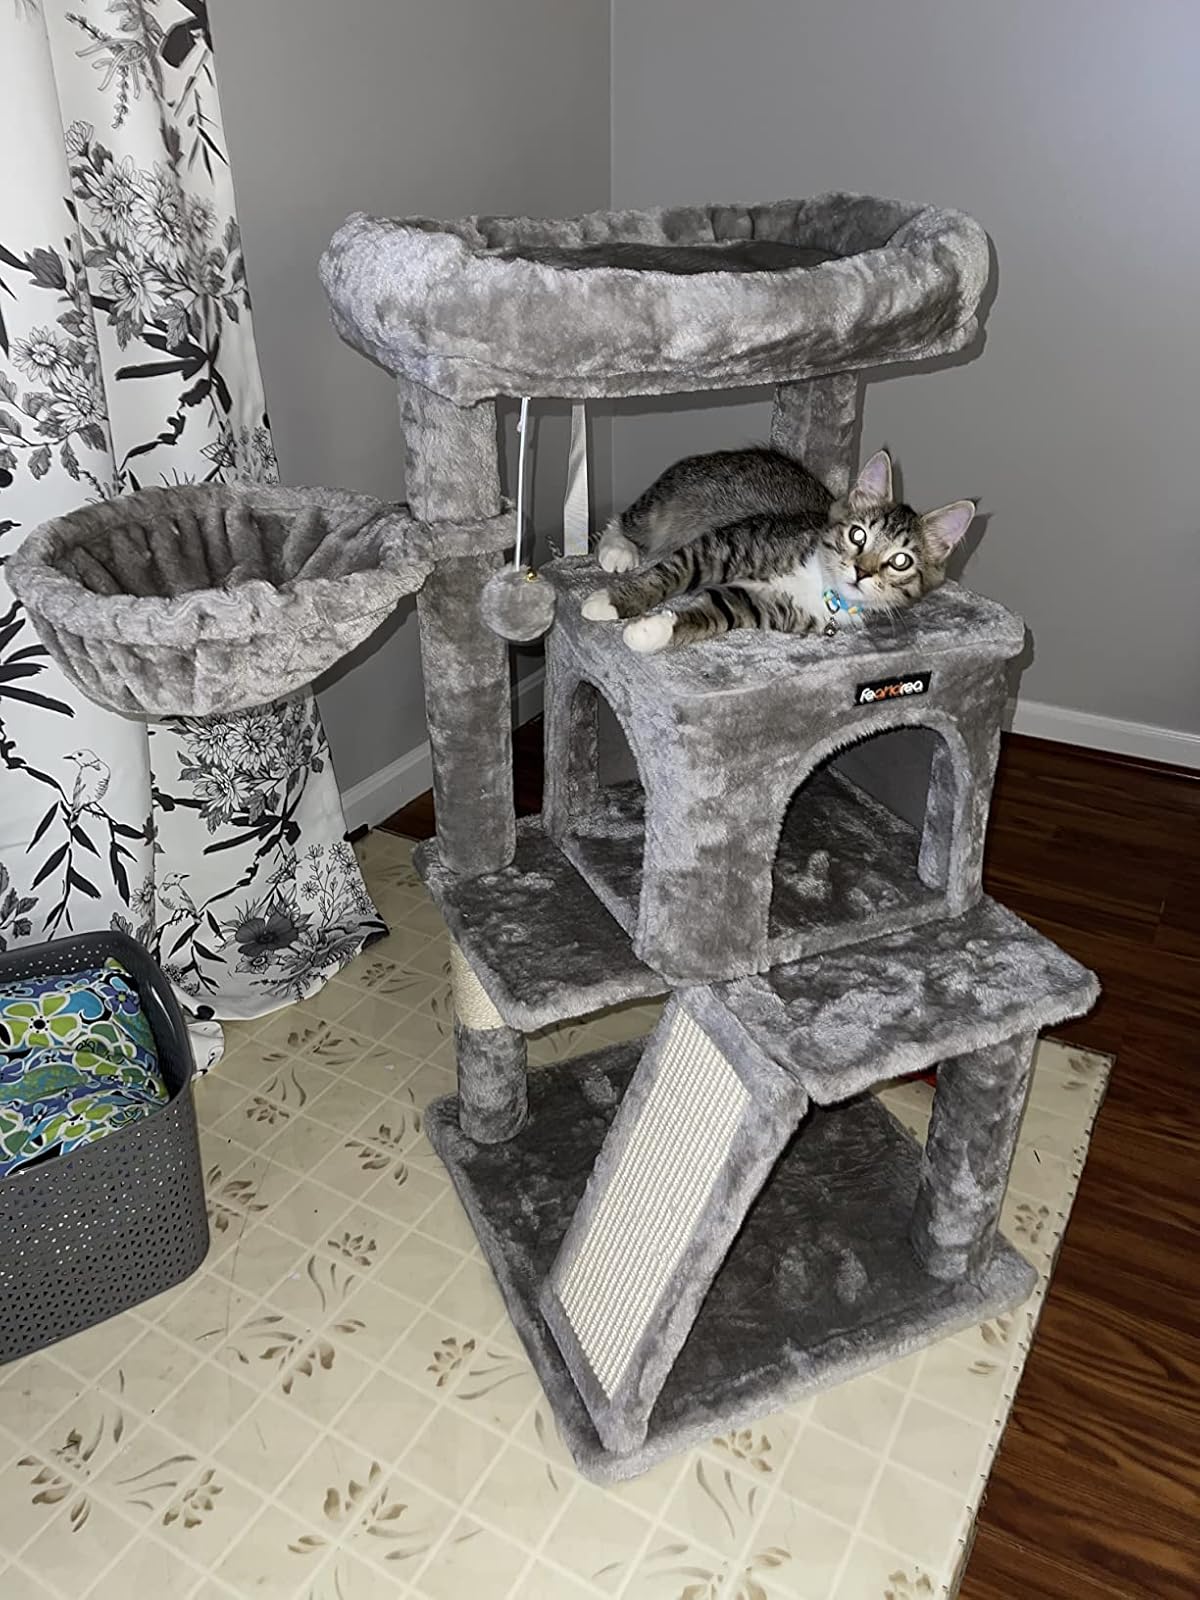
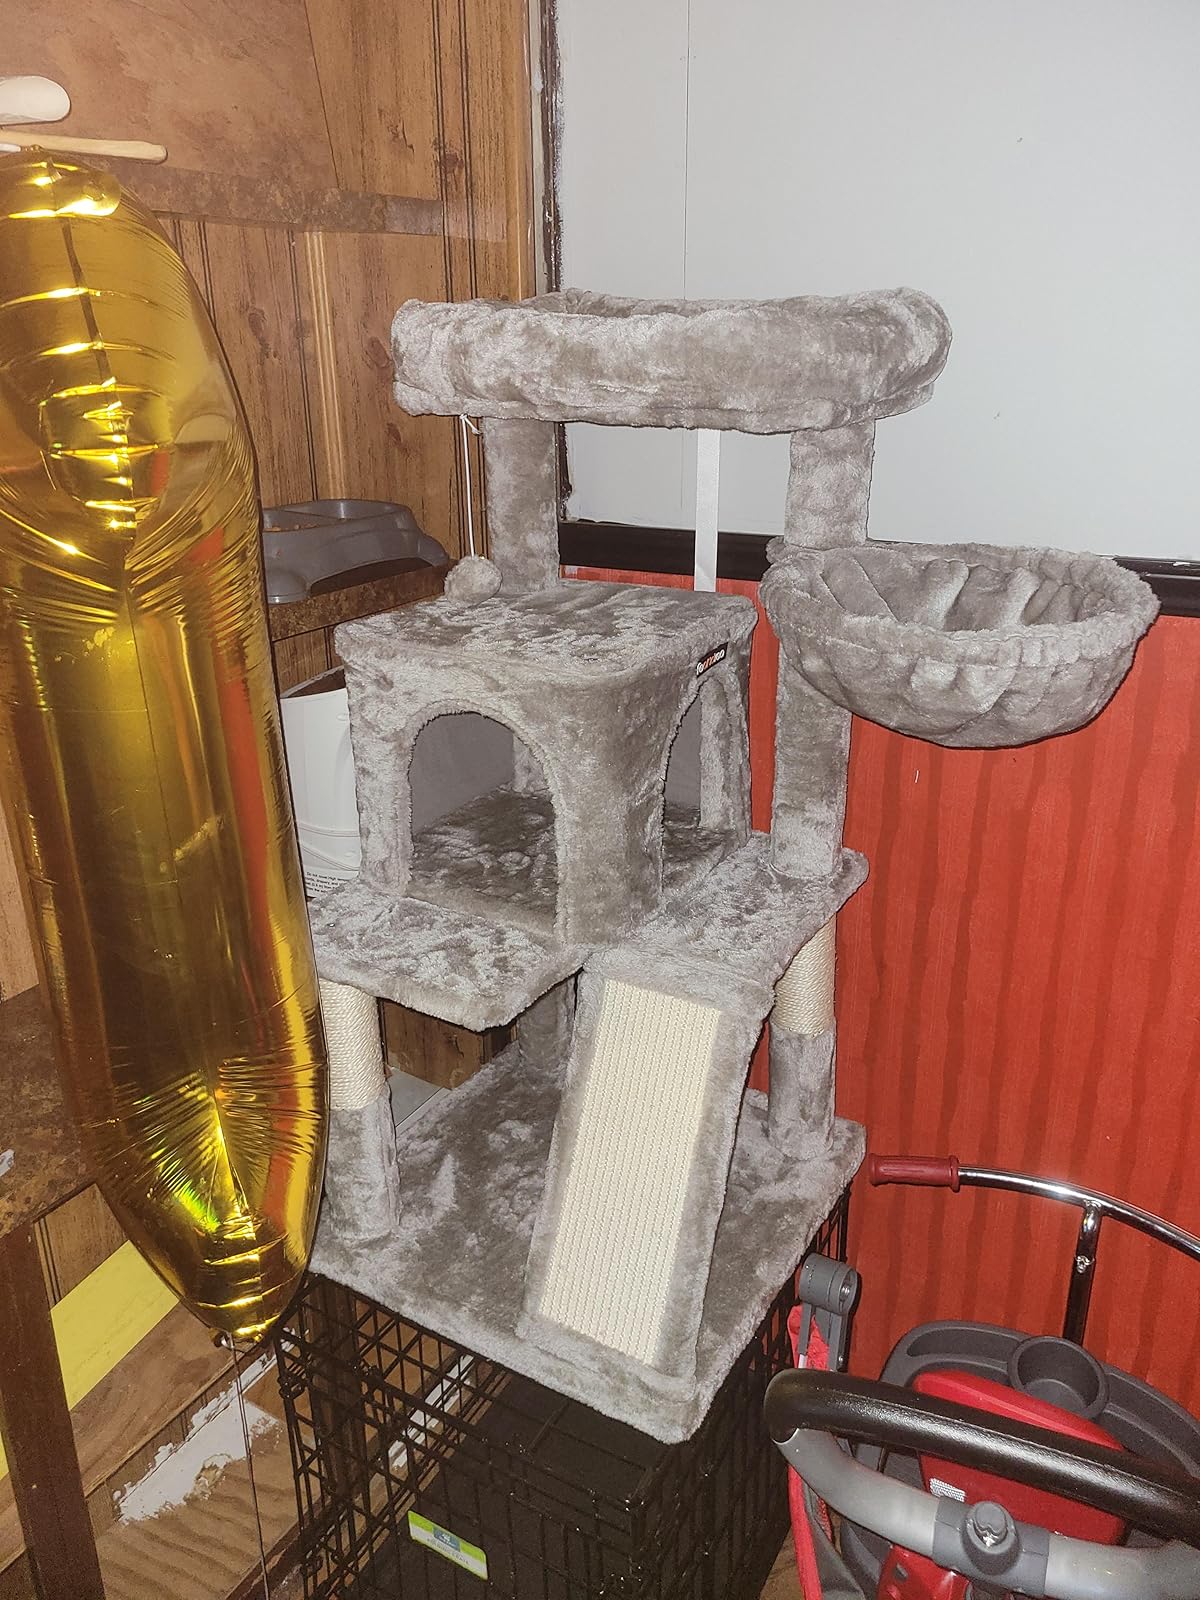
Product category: items_cat tree
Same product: yes